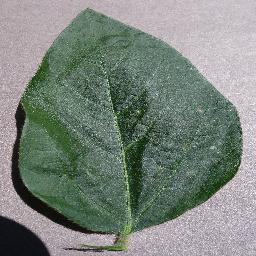
Label: Soybean___healthy